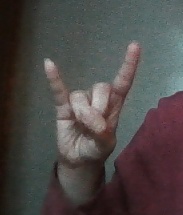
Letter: la